Rancho La Sierra (Yorba)

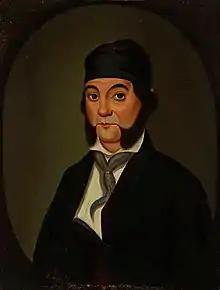
Don Bernardo Yorba, a wealthy Californio ranchero, was granted Rancho La Sierra in 1846.

Rancho La Sierra (also called La Sierra de Santa Ana) was a Mexican land grant in present-day Riverside County, California, United States. In 1846 governor Pio Pico issued the grant to Bernardo Yorba. The grant lay between Rancho Jurupa and Rancho El Rincon, and included the present-day city of Corona.